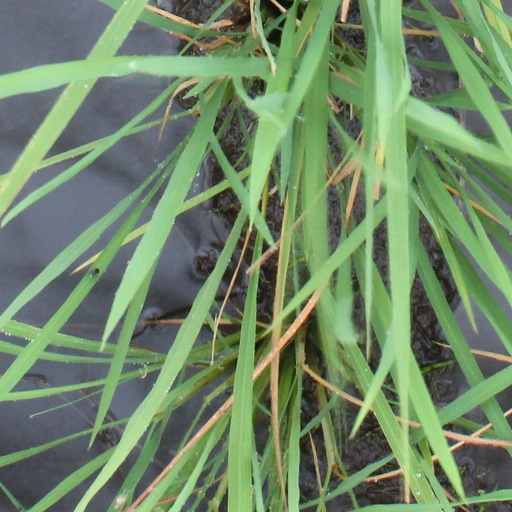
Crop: rice